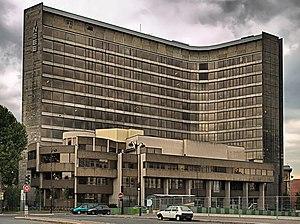
Bâtiment de la direction générale de l'INSEE, Malakoff
Malakoff est une commune française du département des Hauts-de-Seine en région Île-de-France, dans l'arrondissement d'Antony, au sud de Paris.